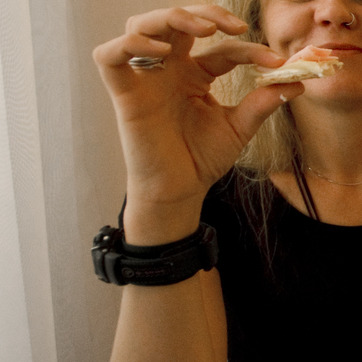
Material: skin